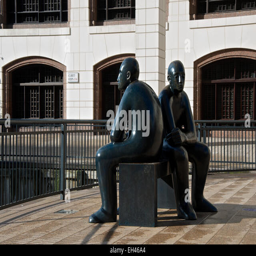
sculpture of figures on a bench facing in opposite directions